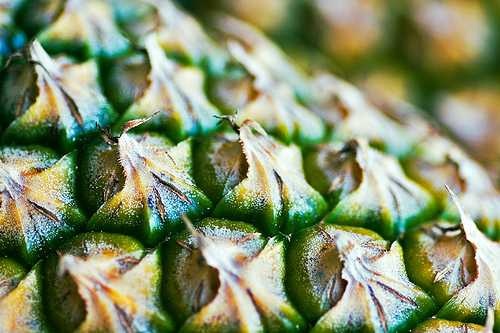
Label: Pineapple